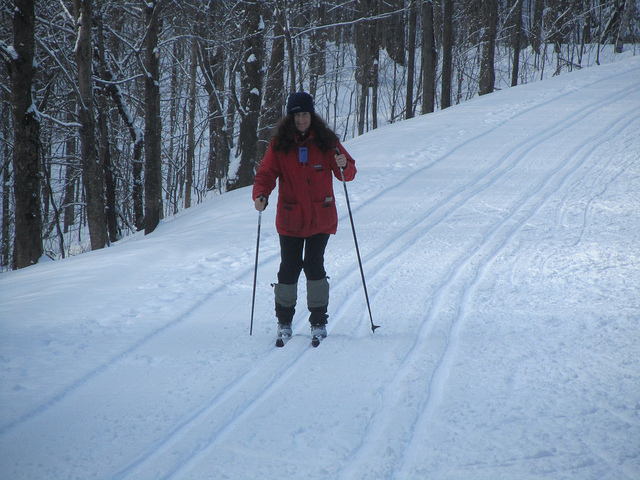
user: Given an image and a question. Answer the question in a short answer. Question: Which direction is the skier headed? Short Answer:
assistant: down